Leon Trotsky

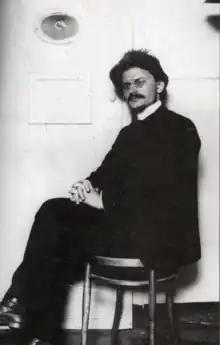
Trotsky in prison, awaiting trial, 1906

The six editors of "Iskra" were split between an "old guard" led by Plekhanov and a "new guard" led by Lenin and Martov. Lenin, seeking a majority against Plekhanov, expected the 23-year-old Trotsky to side with the new guard. In March 1903, Lenin proposed Trotsky's co-option to the editorial board: